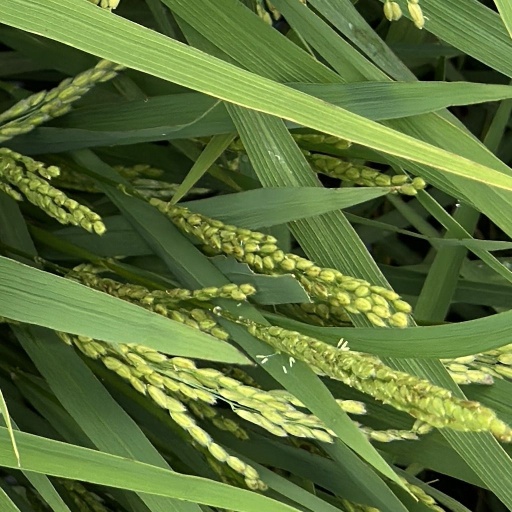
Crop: rice